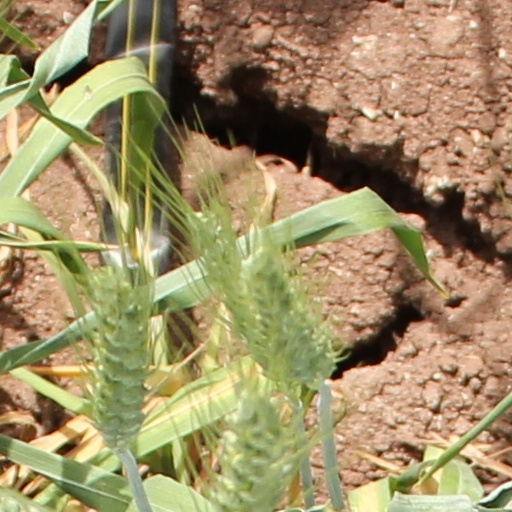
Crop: wheat